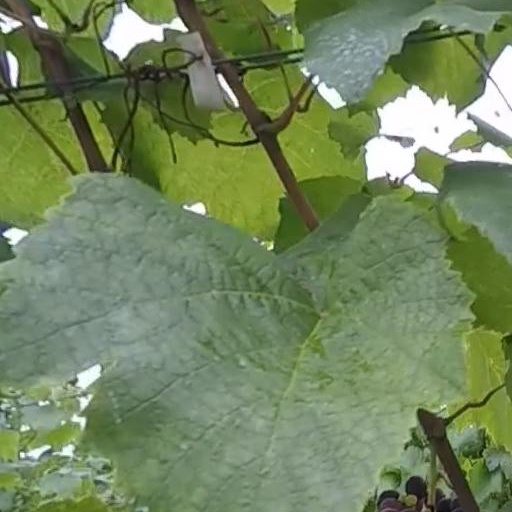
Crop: grape